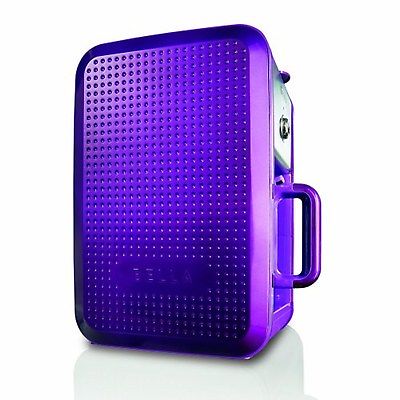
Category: coffee maker